Artemsil

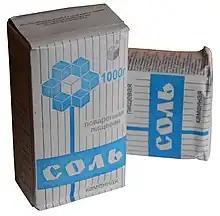
Packages of Artemsil salt

Artemsil was formed in 1976. It consists of five mines with a complete cycle of salt production, auxiliary services, significant housing and social funds. The number of workers is 3,780. Production activity has been counted since 1881, when the Bryantsev mine was put into operation. Mine No. 1 has been in operation since 1898. The administrative center is the city of Soledar.